Valentín

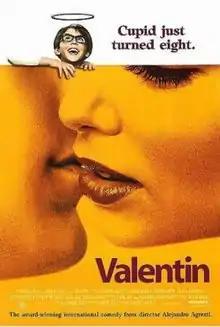
Theatrical release poster

Valentín is a 2002 coming-of-age comedy-drama film written and directed by Alejandro Agresti. The film features Rodrigo Noya as Valentín and Carmen Maura as the grandmother. Director Alejandro Agresti also stars as Valentín's father.